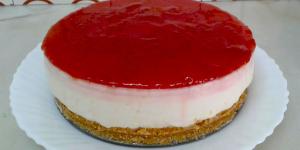
tarta de queso sin horno con gelatina